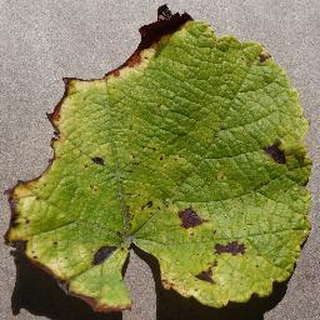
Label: grape_leaf_blight